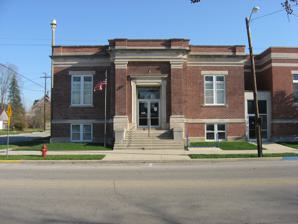
Building: Montpelier Carnegie Library
Country: United States of America
Year built: 1908
United States historic place Montpelier Carnegie Library U.S. National Register of Historic Places Show map of Blackford County, Indiana Show map of Indiana Show map of the United States Location 301 S. Main St., Montpelier, Indiana Coordinates 40°33′10″N 85°16′41″W / 40.55278°N 85.27806°W / 40.55278; -85.27806 Area 0 acres (0 ha) Built 1908 ( 1908 ) , 1992 Architect Kibele, Cuno NRHP reference No. 07000560 Added to NRHP June 22, 2007 Montpelier Carnegie Library , also known as the Public Library of Montpelier and Harrison Township, is a historic Carnegie library located at Montpelier , Blackford County, Indiana .  It was built in 1908, and is a one-story, rectangular, brick and limestone building.  A brick addition was erected in 1992.  Its construction was funded with $10,000 from Andrew Carnegie . It was listed on the National Register of Historic Places in 2007. The public library is still in operation under the name Montpelier Harrison Township Public Library. References